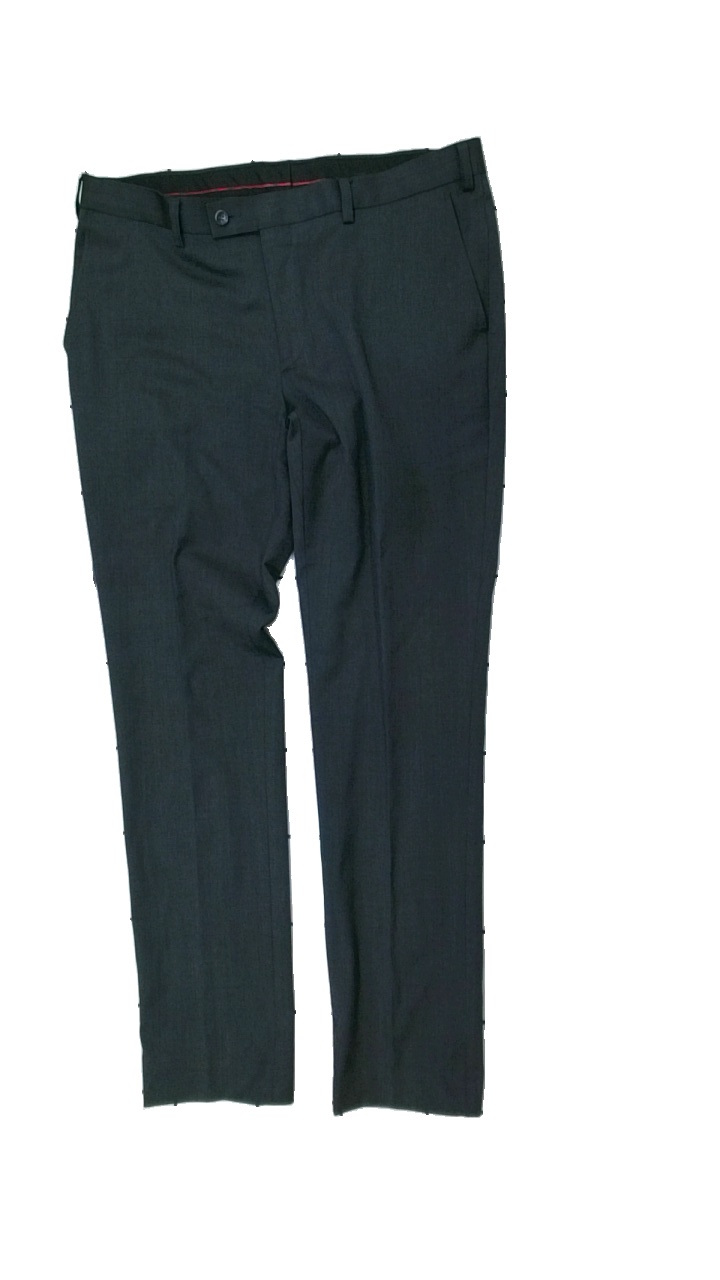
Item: Trousers (Men)
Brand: Dressman
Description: grå kostymbyxor
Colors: Grey
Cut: Regular
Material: ?
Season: All
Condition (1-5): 5
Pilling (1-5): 5
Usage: Reuse
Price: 50-100